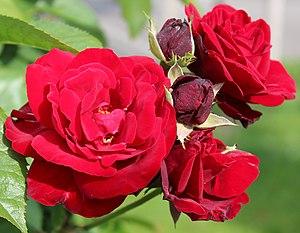
Le prix All-America Rose Selections est un prix annuel qui a été décerné de 1940 à 2013 aux États-Unis dans le domaine de la culture de la rose pour la variété la plus exceptionnelle. Ce prix était considéré dans ce domaine comme le plus prestigieux des États-Unis. Il a cessé en 2013 pour être remplacé par les American Garden Rose Selections.